List of deaths on eight-thousanders

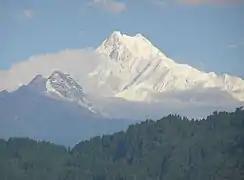
The summit of Kangchenjunga in the background.

Kangchenjunga is the third-highest mountain in the world. Its summit sits at 8,586 meters (28,169 ft) in a section of the Himalayas called the Kangchenjunga Himal. Because of its remote location in Nepal and the difficulty of accessing it from India, the Kangchenjunga region is not much explored by trekkers. Despite modern improvements to climbing gear, the fatality rate of summit attempts on Kanchenjunga is high. While there had been 532 successful summits as of May 2022, 52 climbers had lost their lives on the mountain. 10 more climbers had died on Yalung Kang (Kangchenjunga West), one of several satellite peaks in the massif, which features routes to the summit of Kangchenjunga.